Baczyn, Kraków County

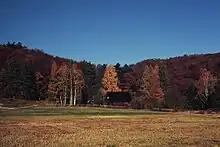
Baczyn sights

Baczyn is a village in the administrative district of Gmina Liszki, within Kraków County, Lesser Poland Voivodeship, in southern Poland. It lies approximately north-west of Liszki and west of the regional capital Kraków.